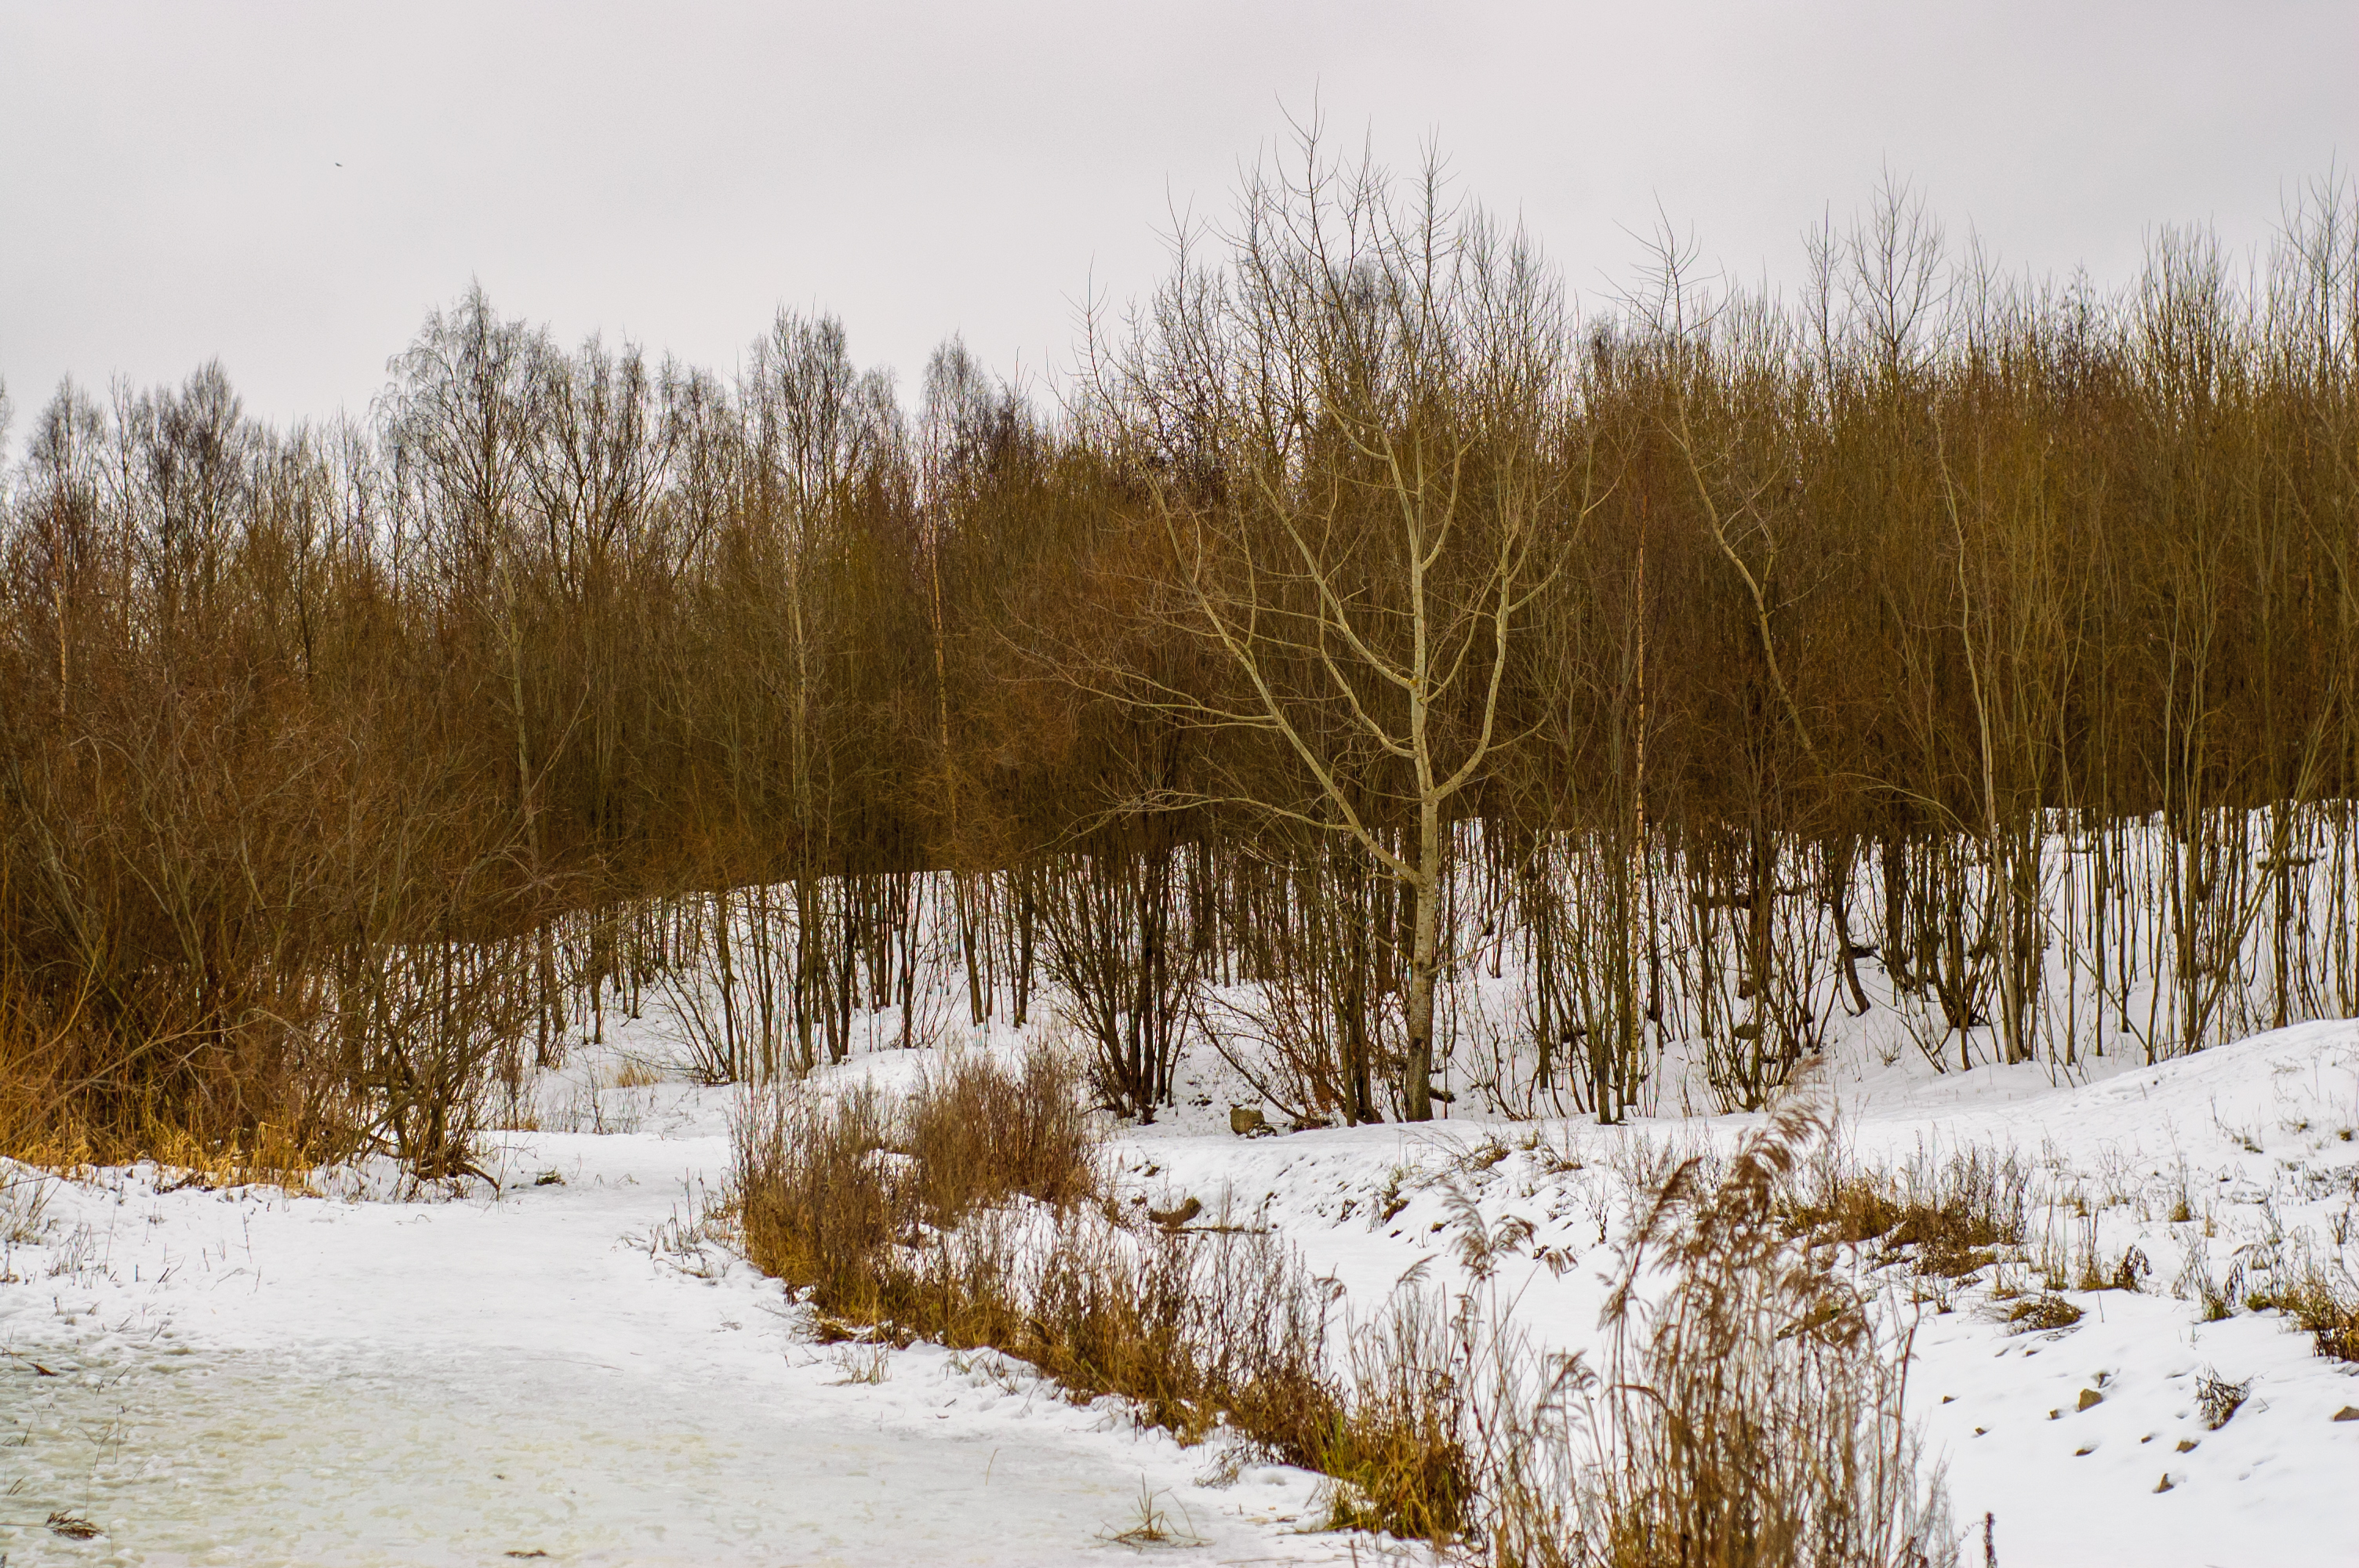
image, winter, natural landscape, freezing, twig, snow, forest, grass family, trunk, precipitation, trail, frost, grove, subshrub, Northern hardwood forest